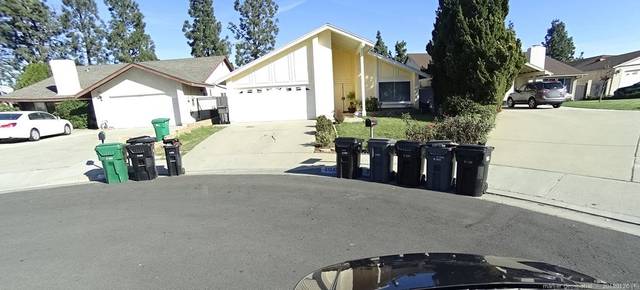
Region: Mexico
Coordinates: 34.006, -117.841